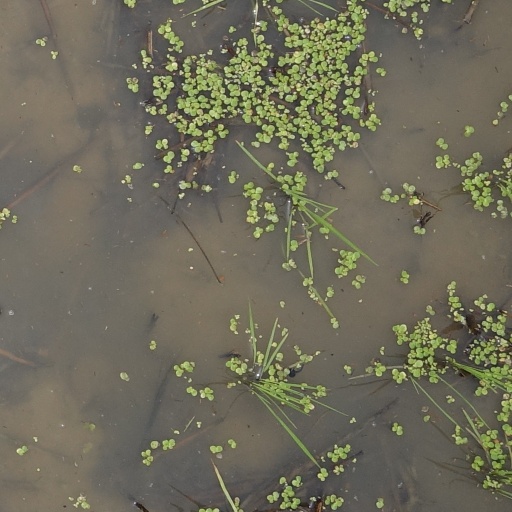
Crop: rice